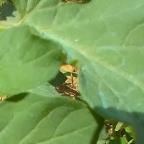
Crop: Tomato
Condition: healthy-leaf